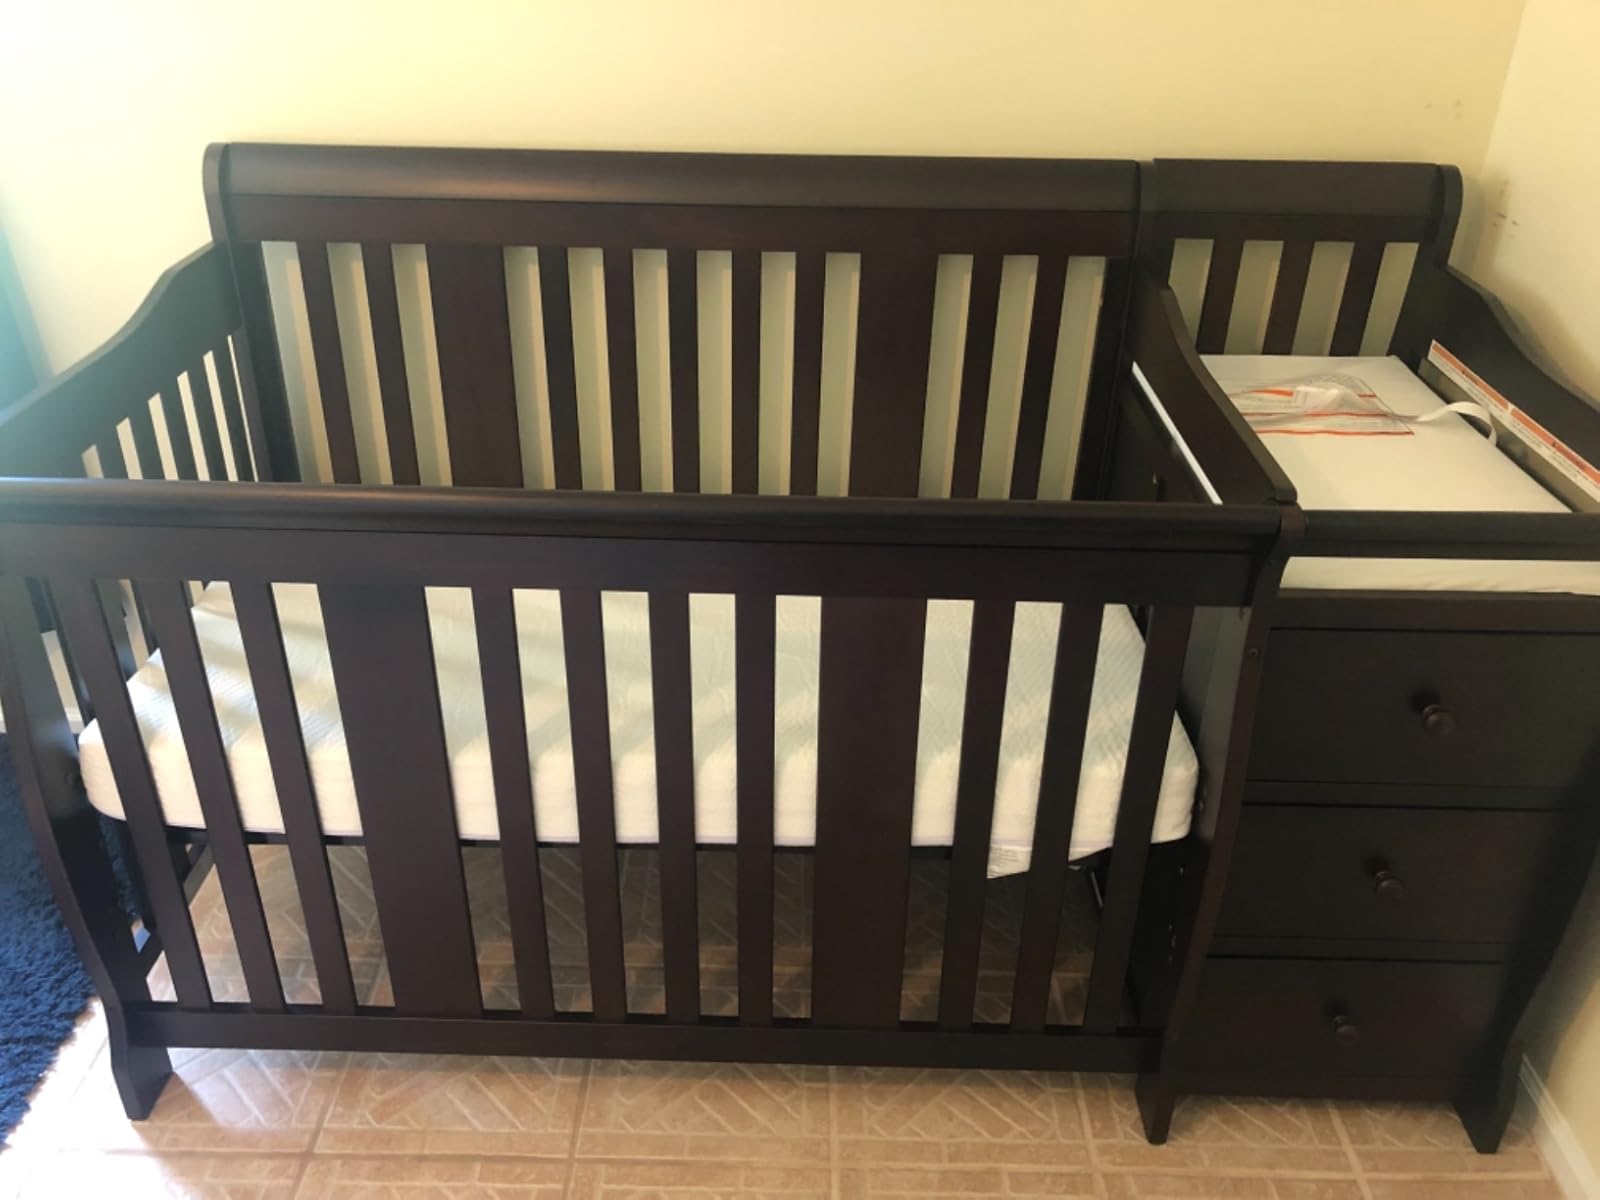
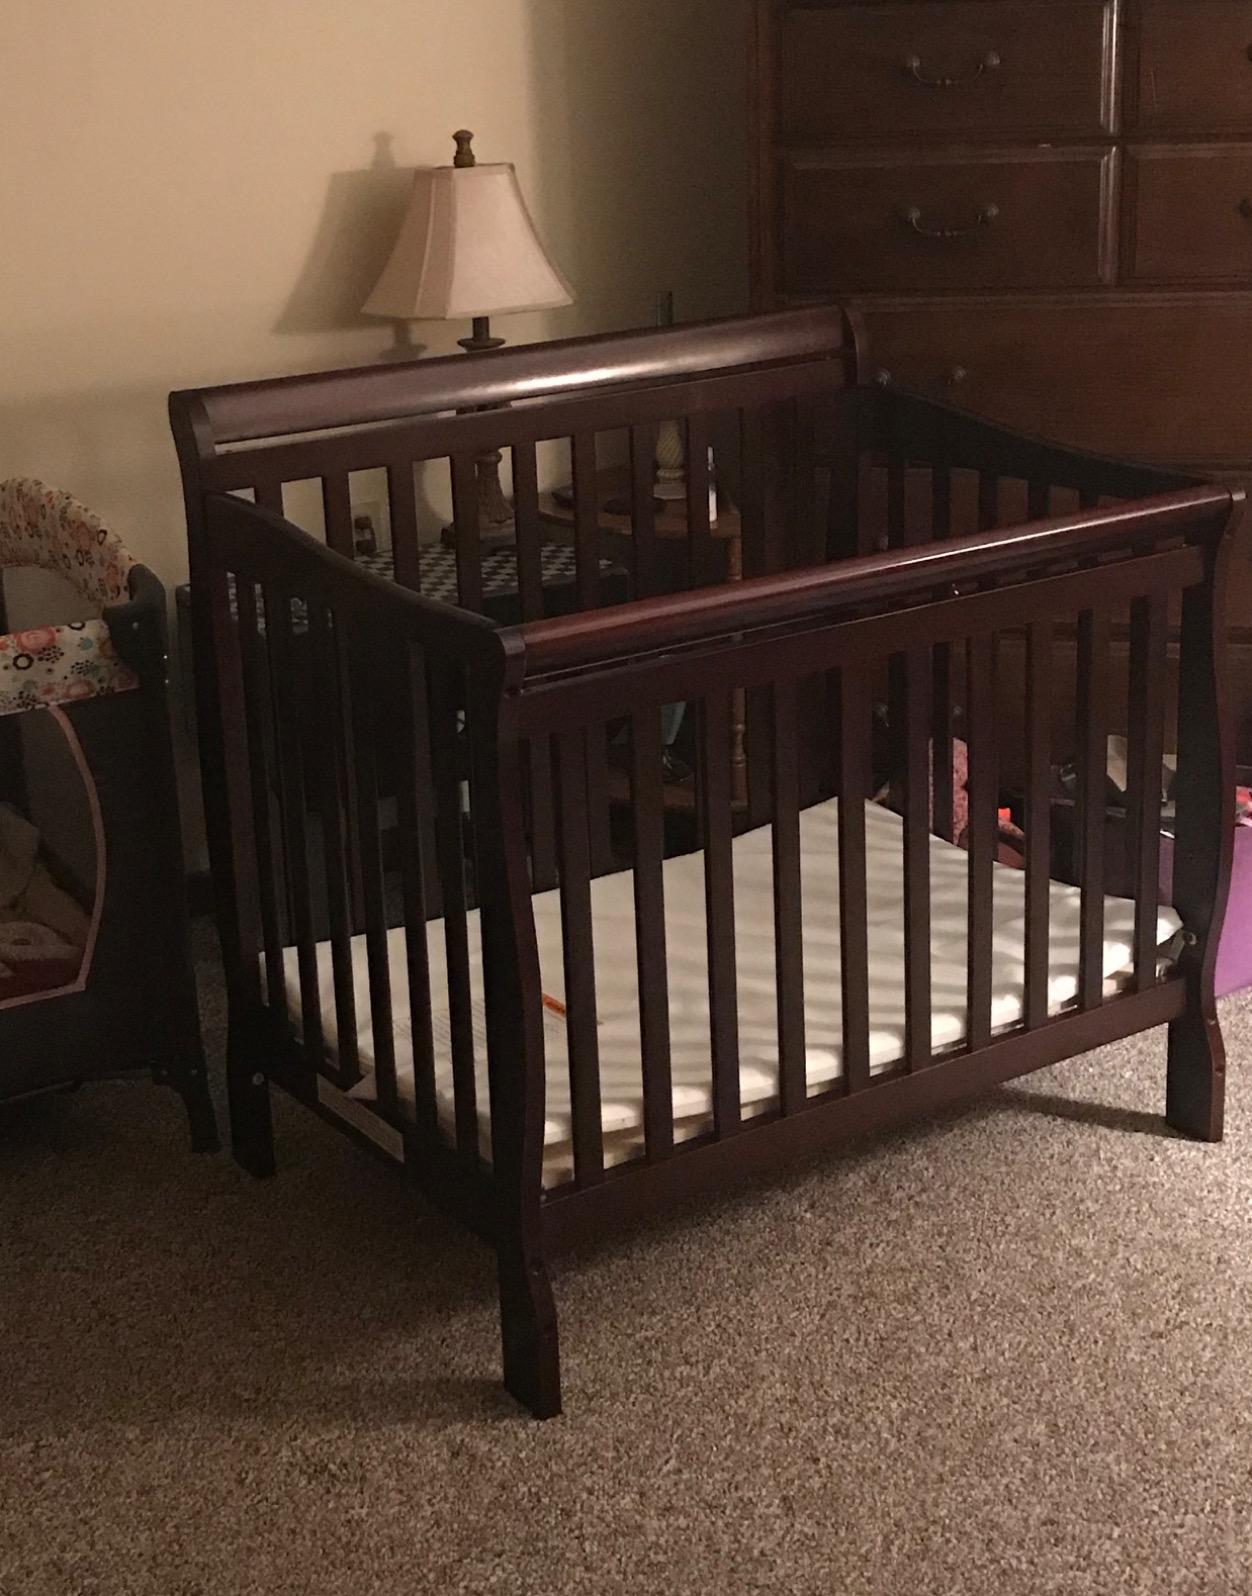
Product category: products_crib
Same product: no